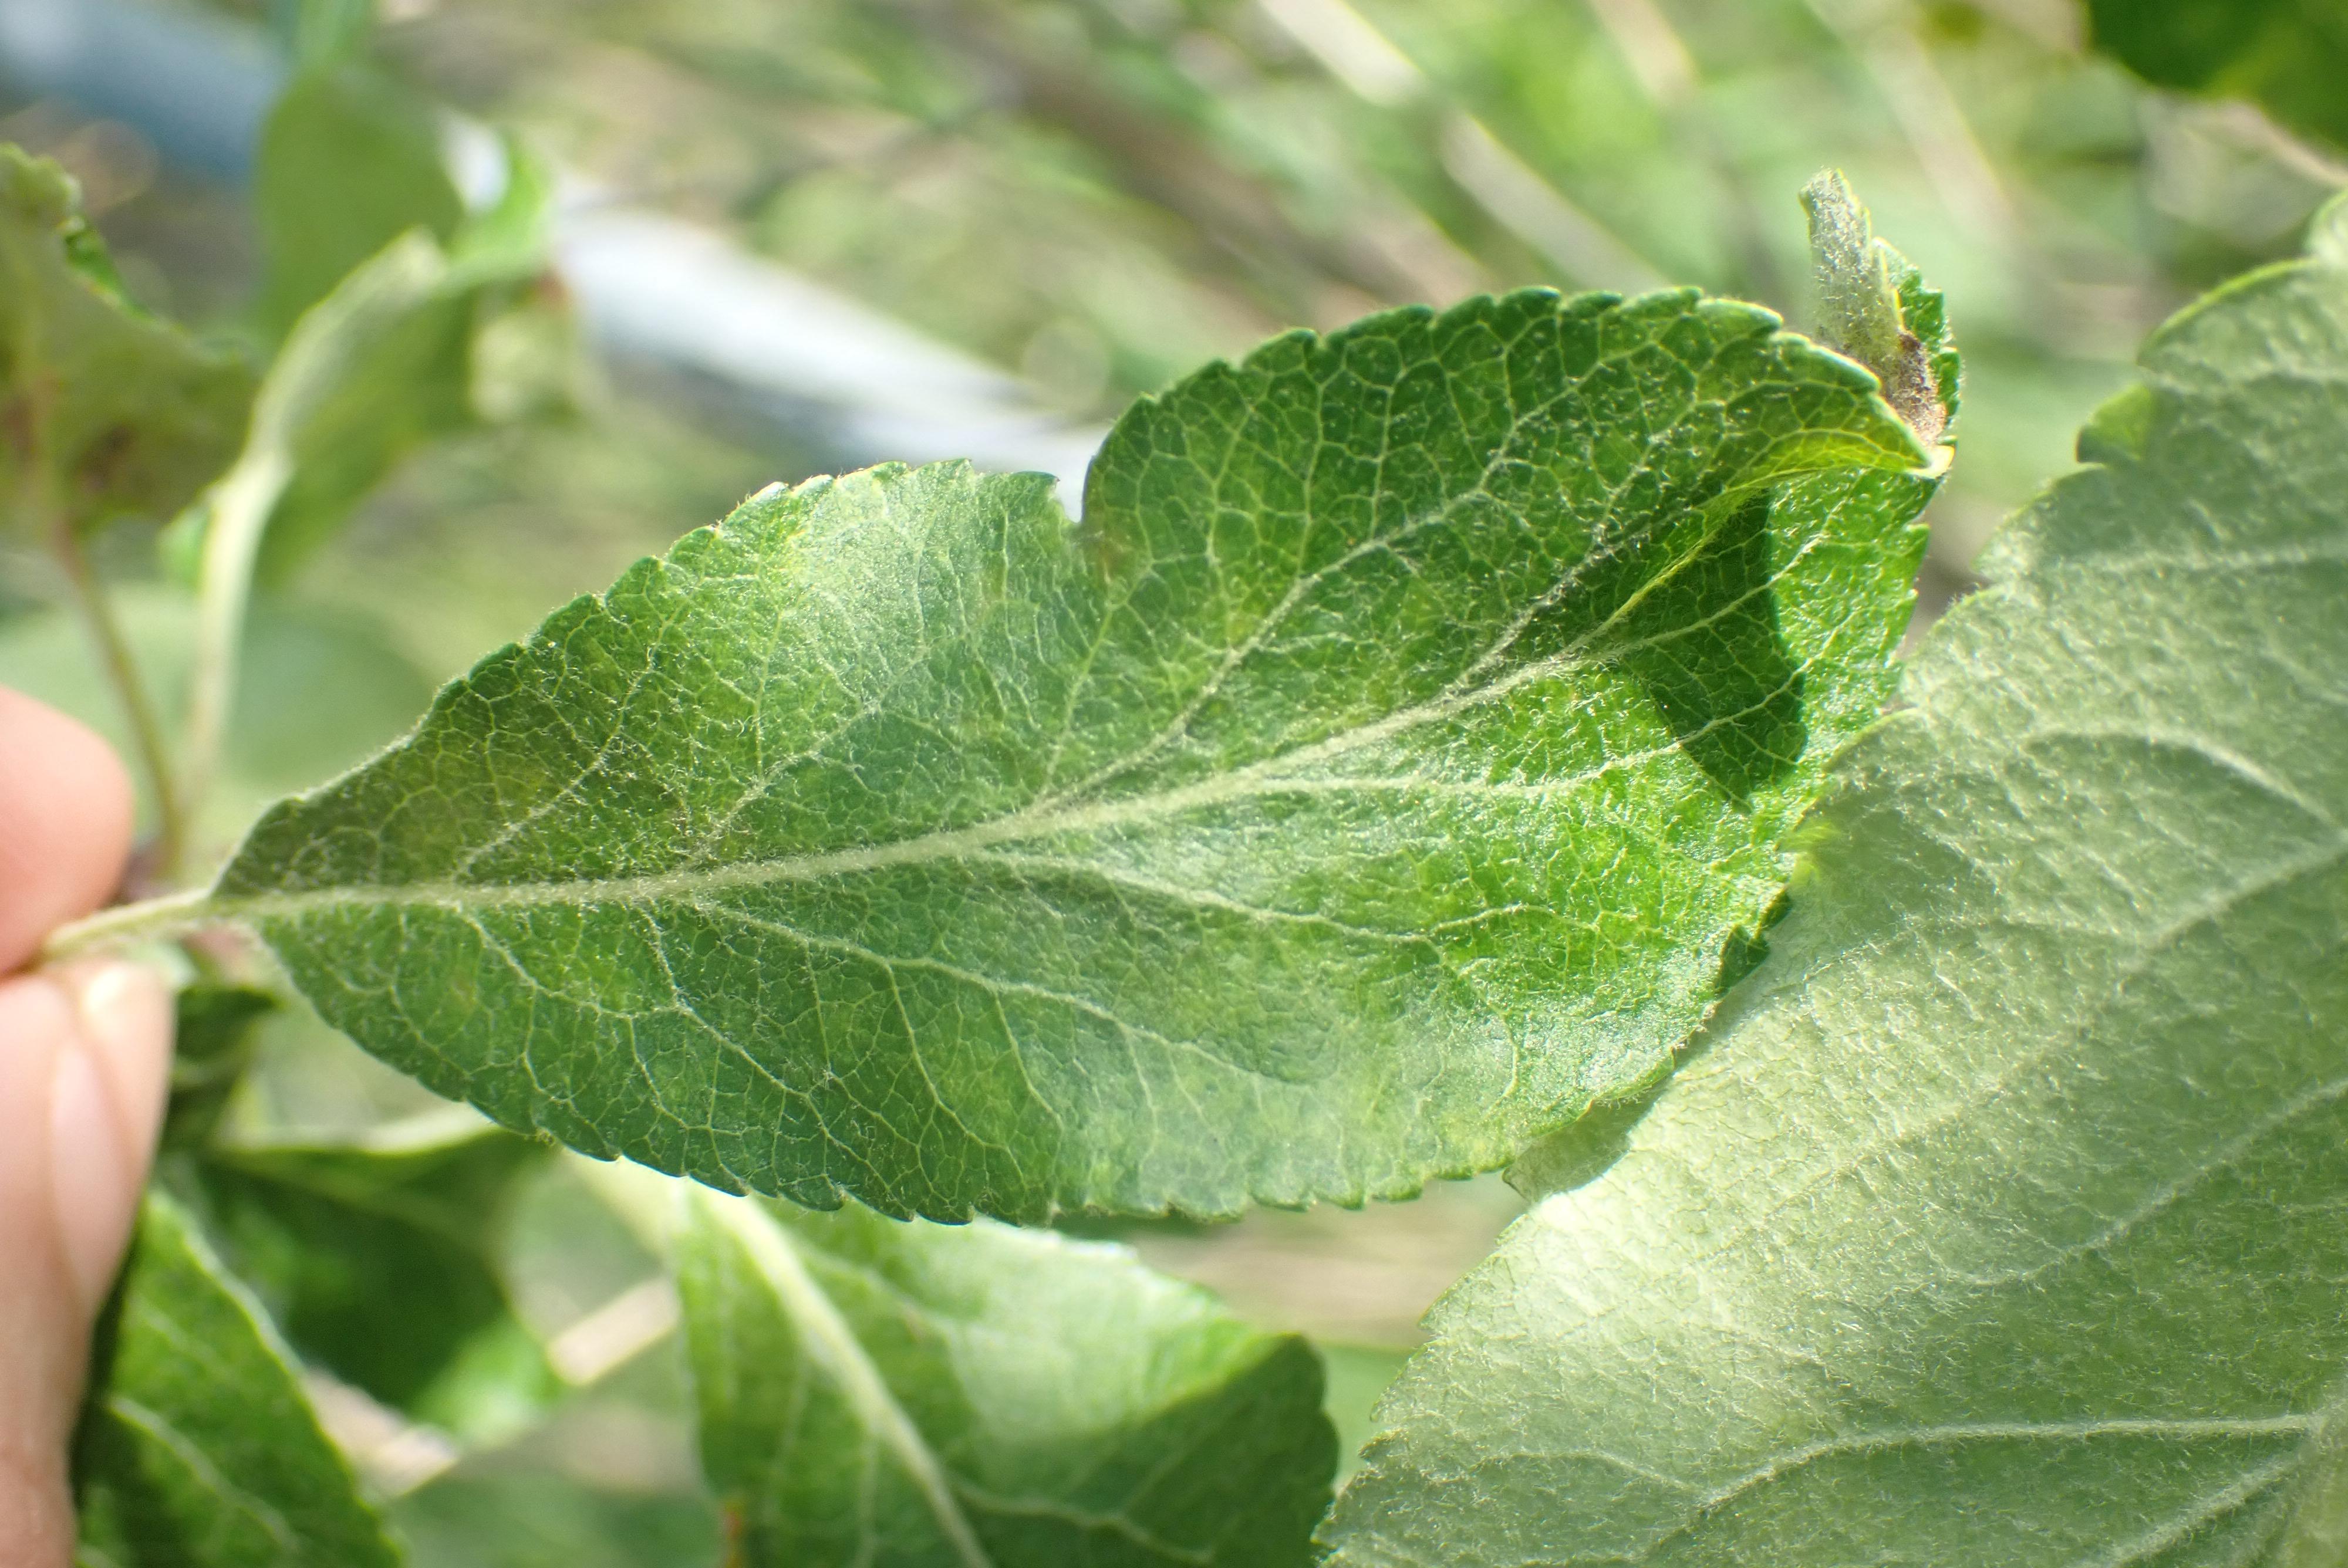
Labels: scab